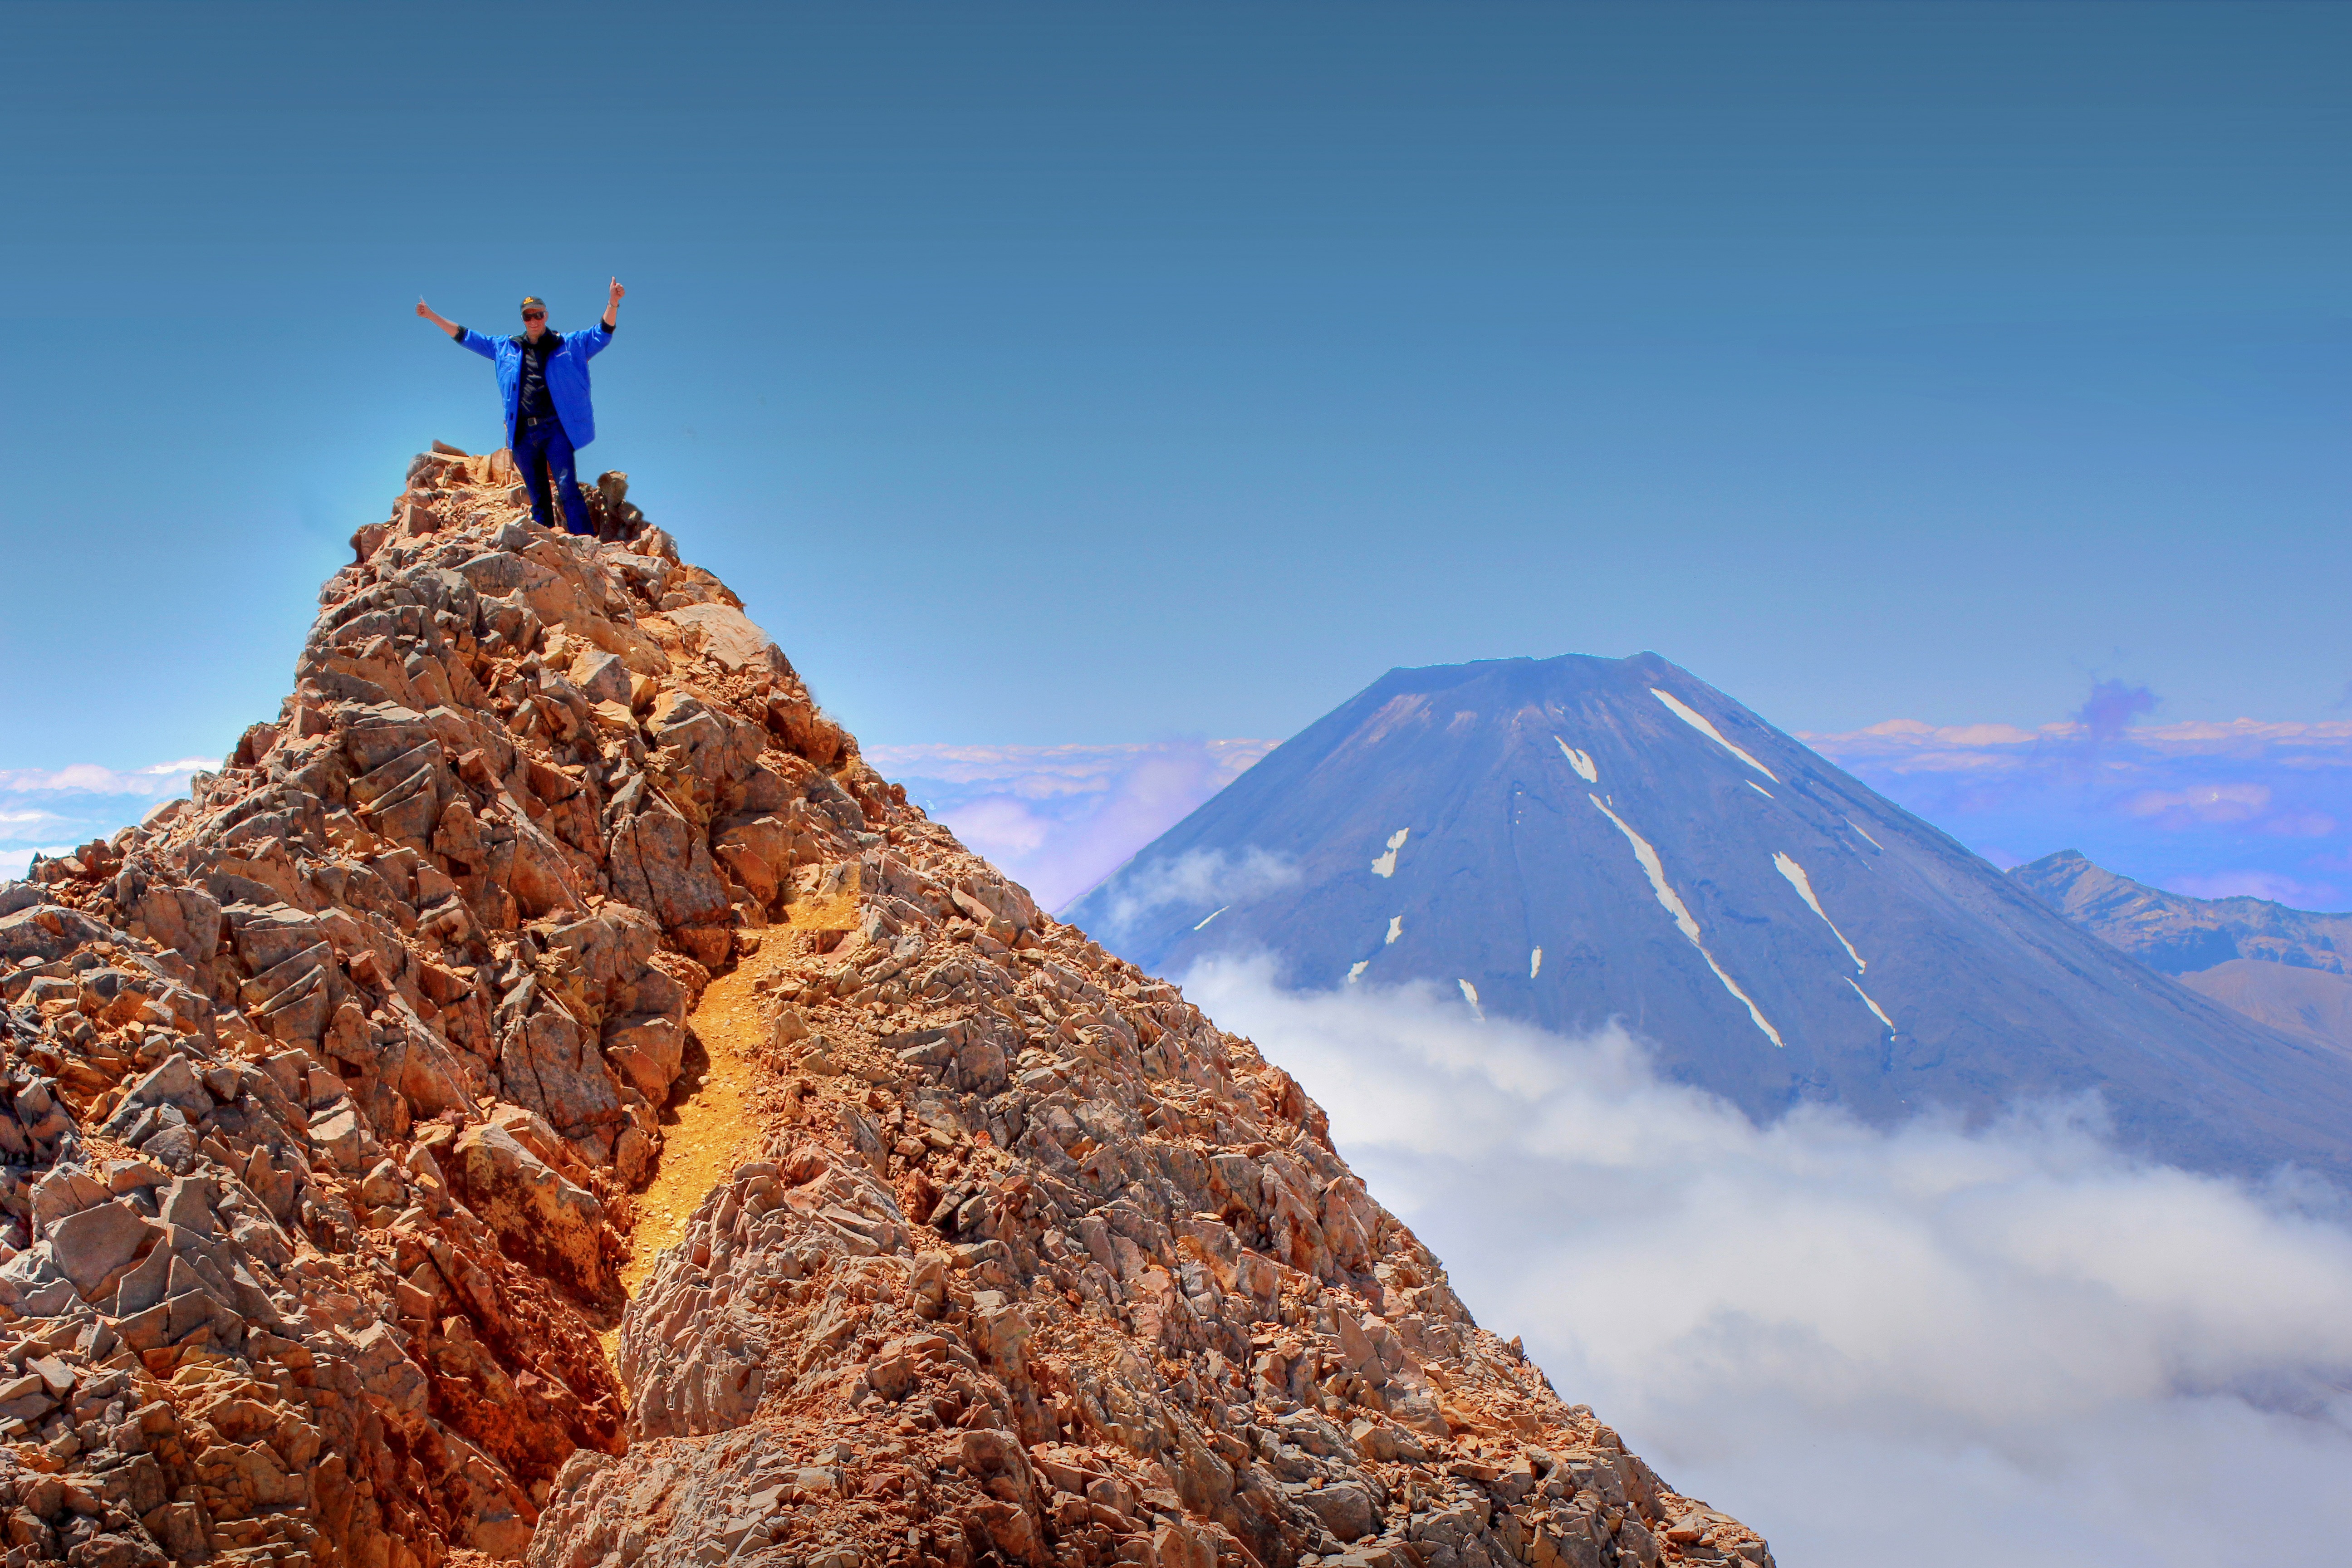
landscape, nature, outdoor, rock, wilderness, mountain, snow, winter, hill, adventure, view, land, mountain range, wild, environment, scenic, natural, scenery, volcano, extreme sport, terrain, ridge, summit, mountaineering, geology, mountains, alps, mount, new zealand, plateau, fell, landform, geographical feature, mountainous landforms, ruapehu